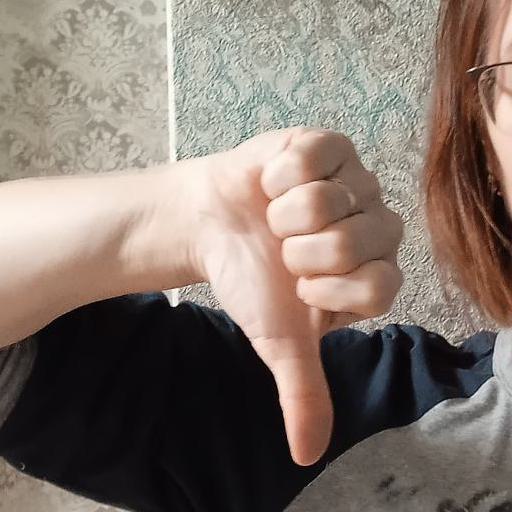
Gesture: dislike